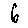
Label: 6